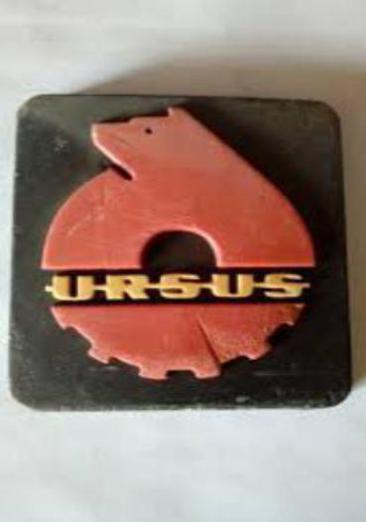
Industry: Others